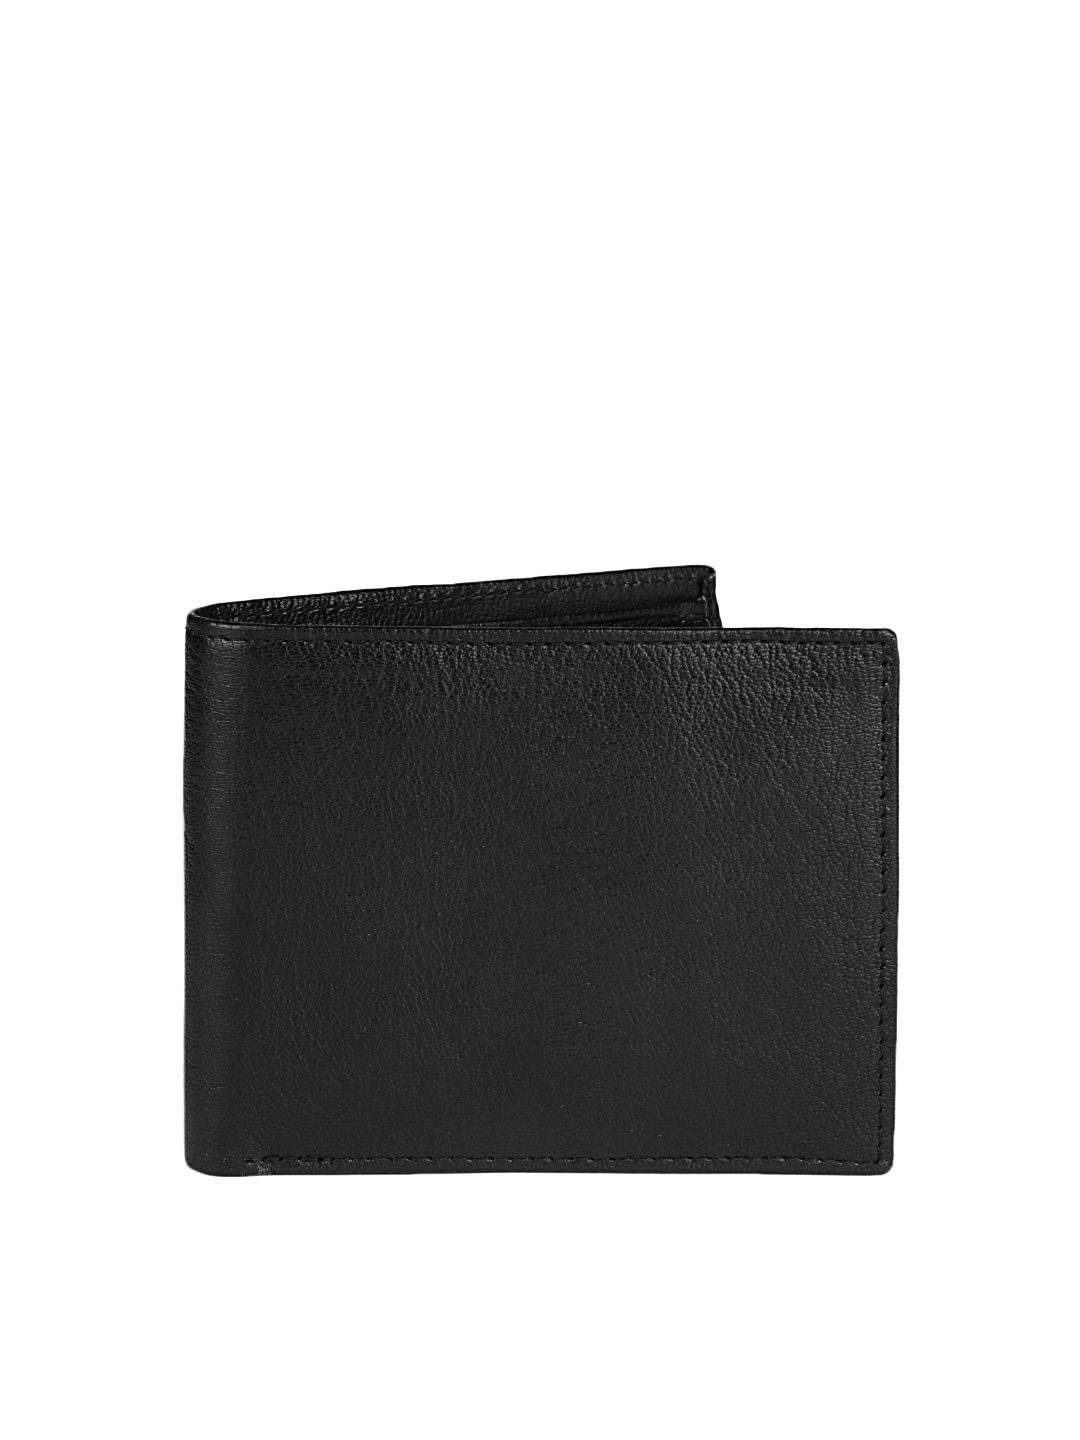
OTLS Men Laurel Black Wallet
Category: Accessories / Wallets / Wallets
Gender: Men
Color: Black
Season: Summer 2012
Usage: Casual